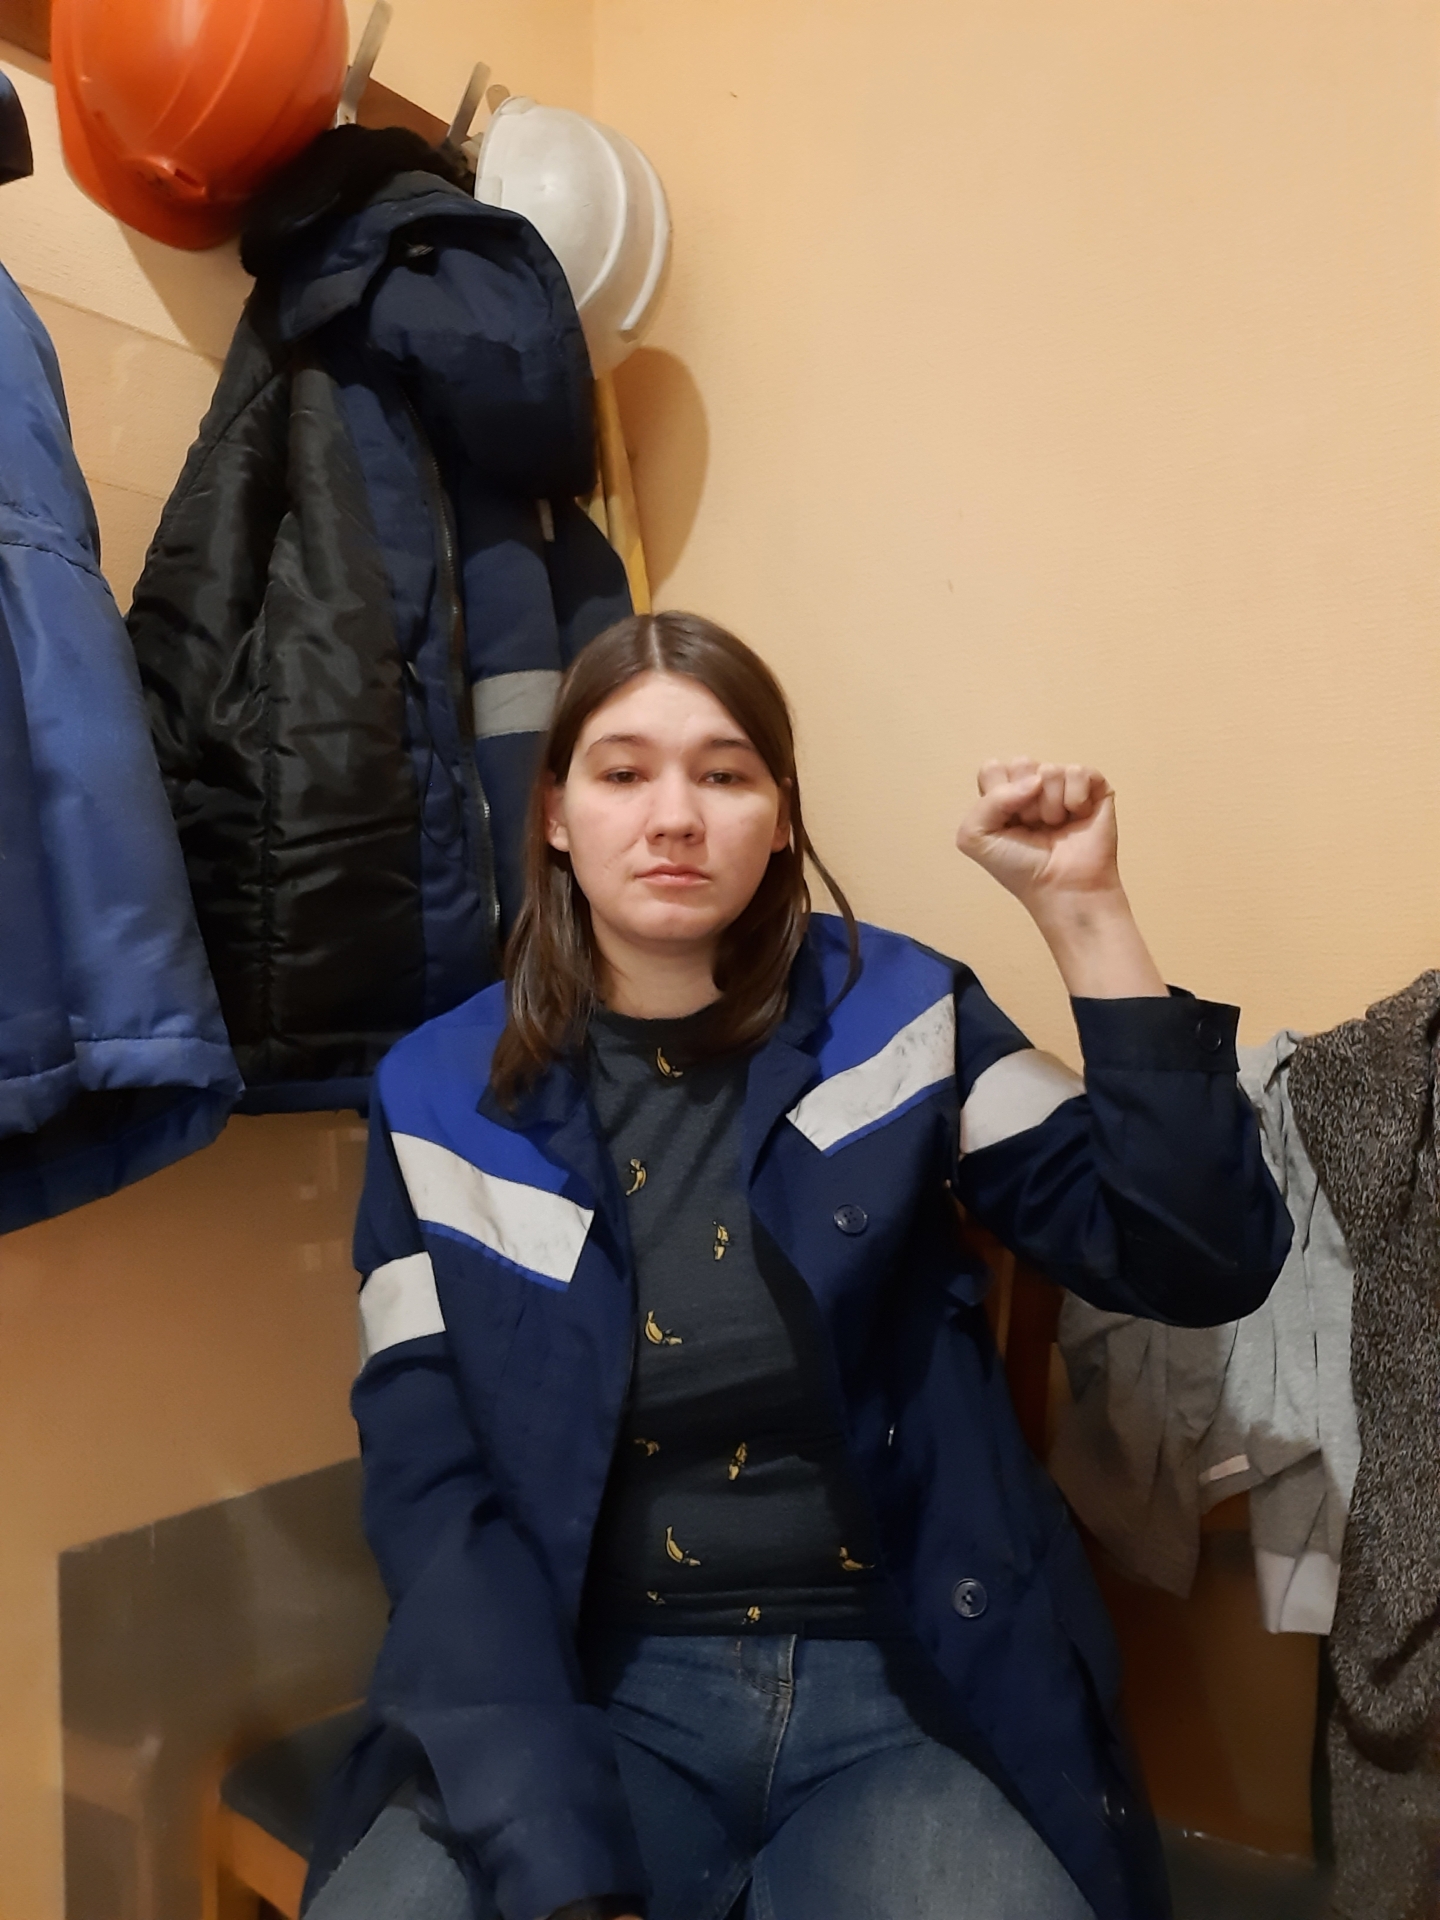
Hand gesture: fist